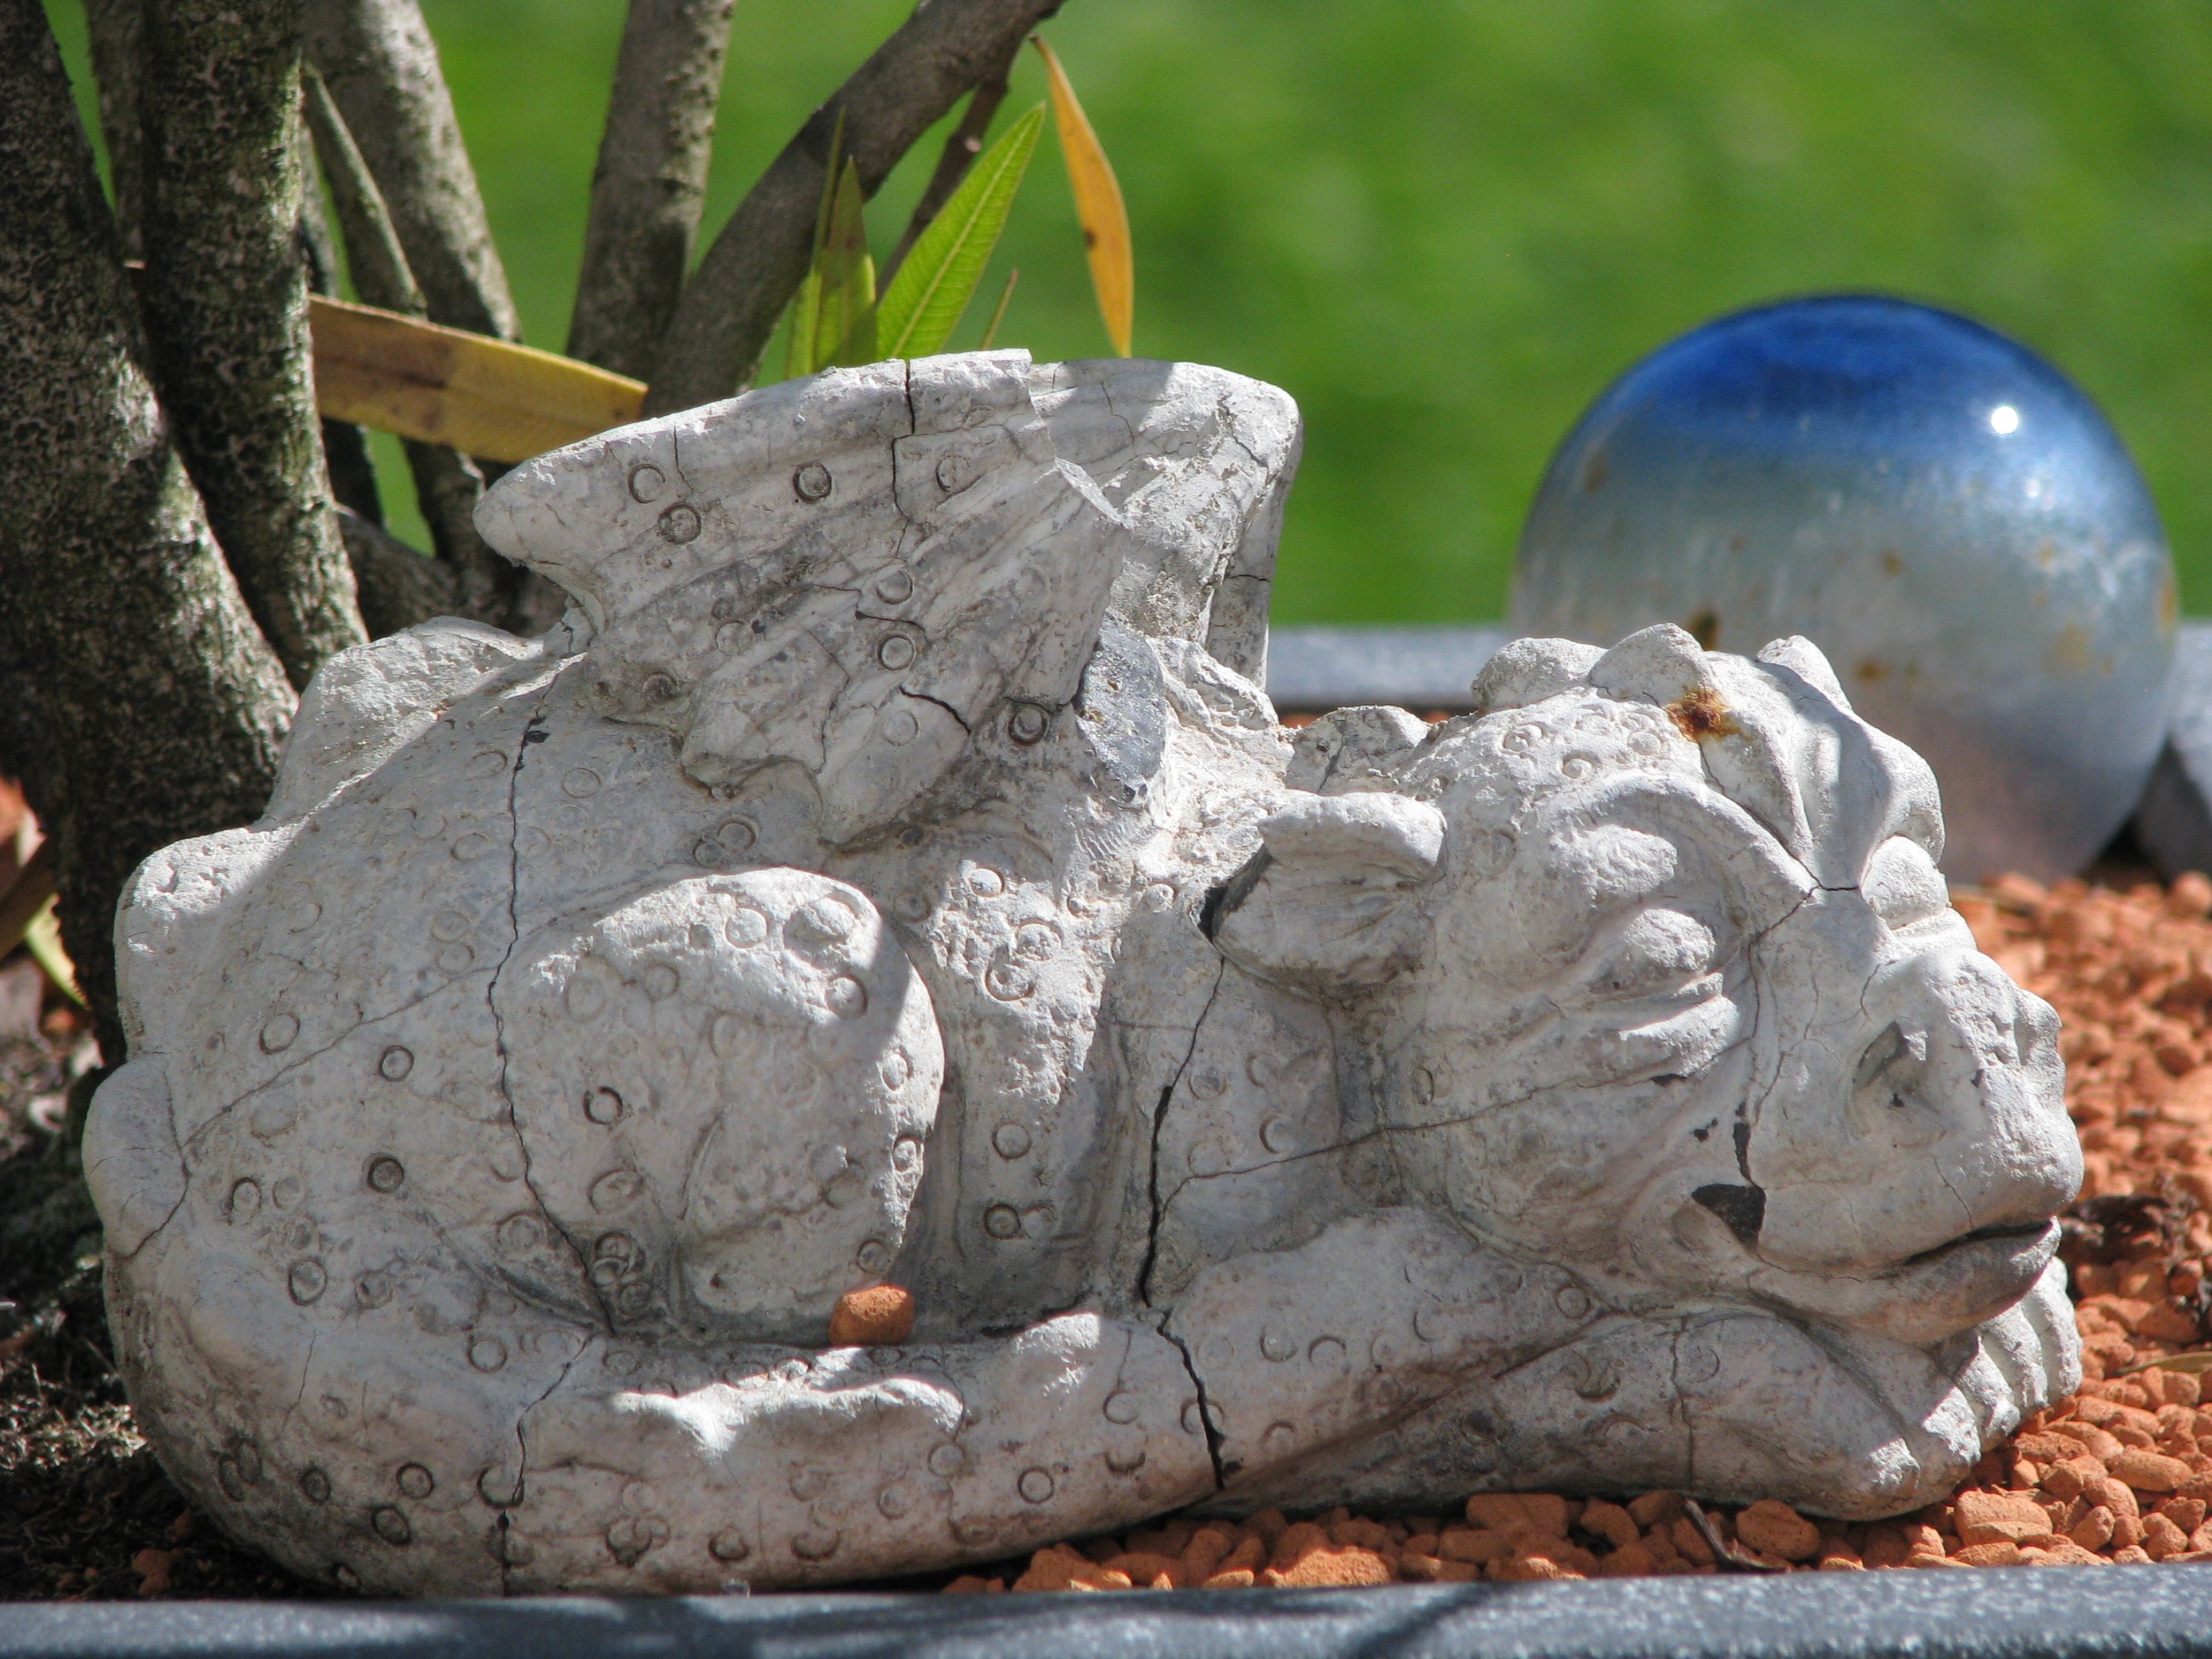
rock, stone, monument, statue, garden, material, deco, sculpture, art, figure, decorative, boulder, dragon, carving, water feature, mythical creatures, brittle